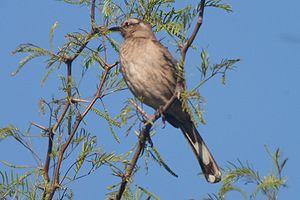
Le Moqueur du Chili est une espèce de passereau appartenant à la famille des Mimidae.